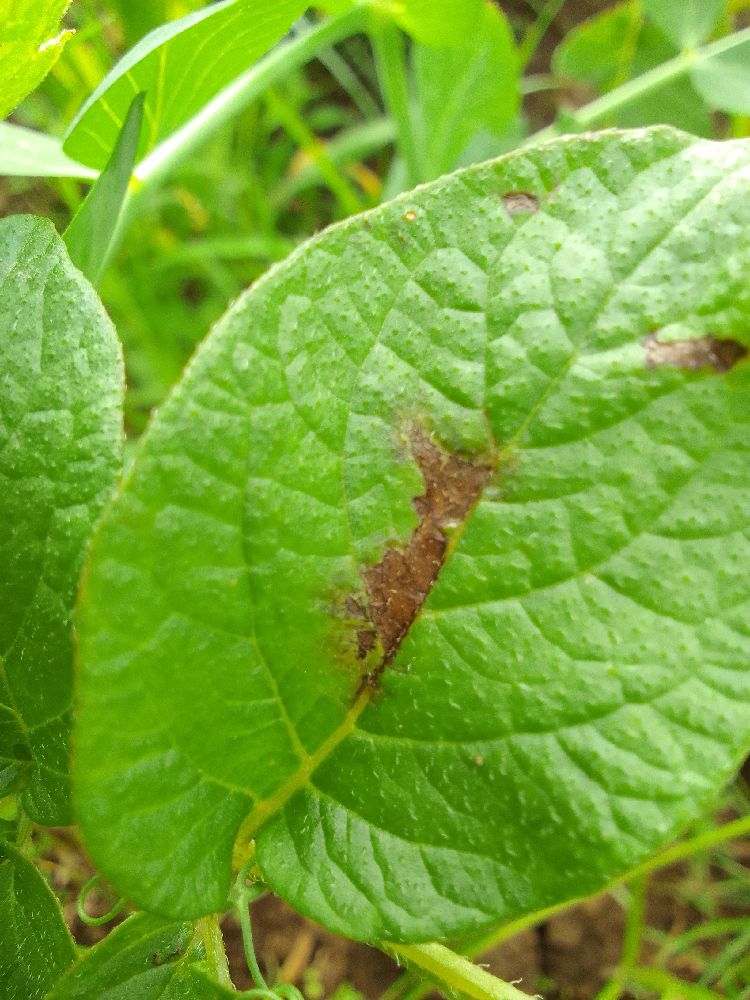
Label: Late blight